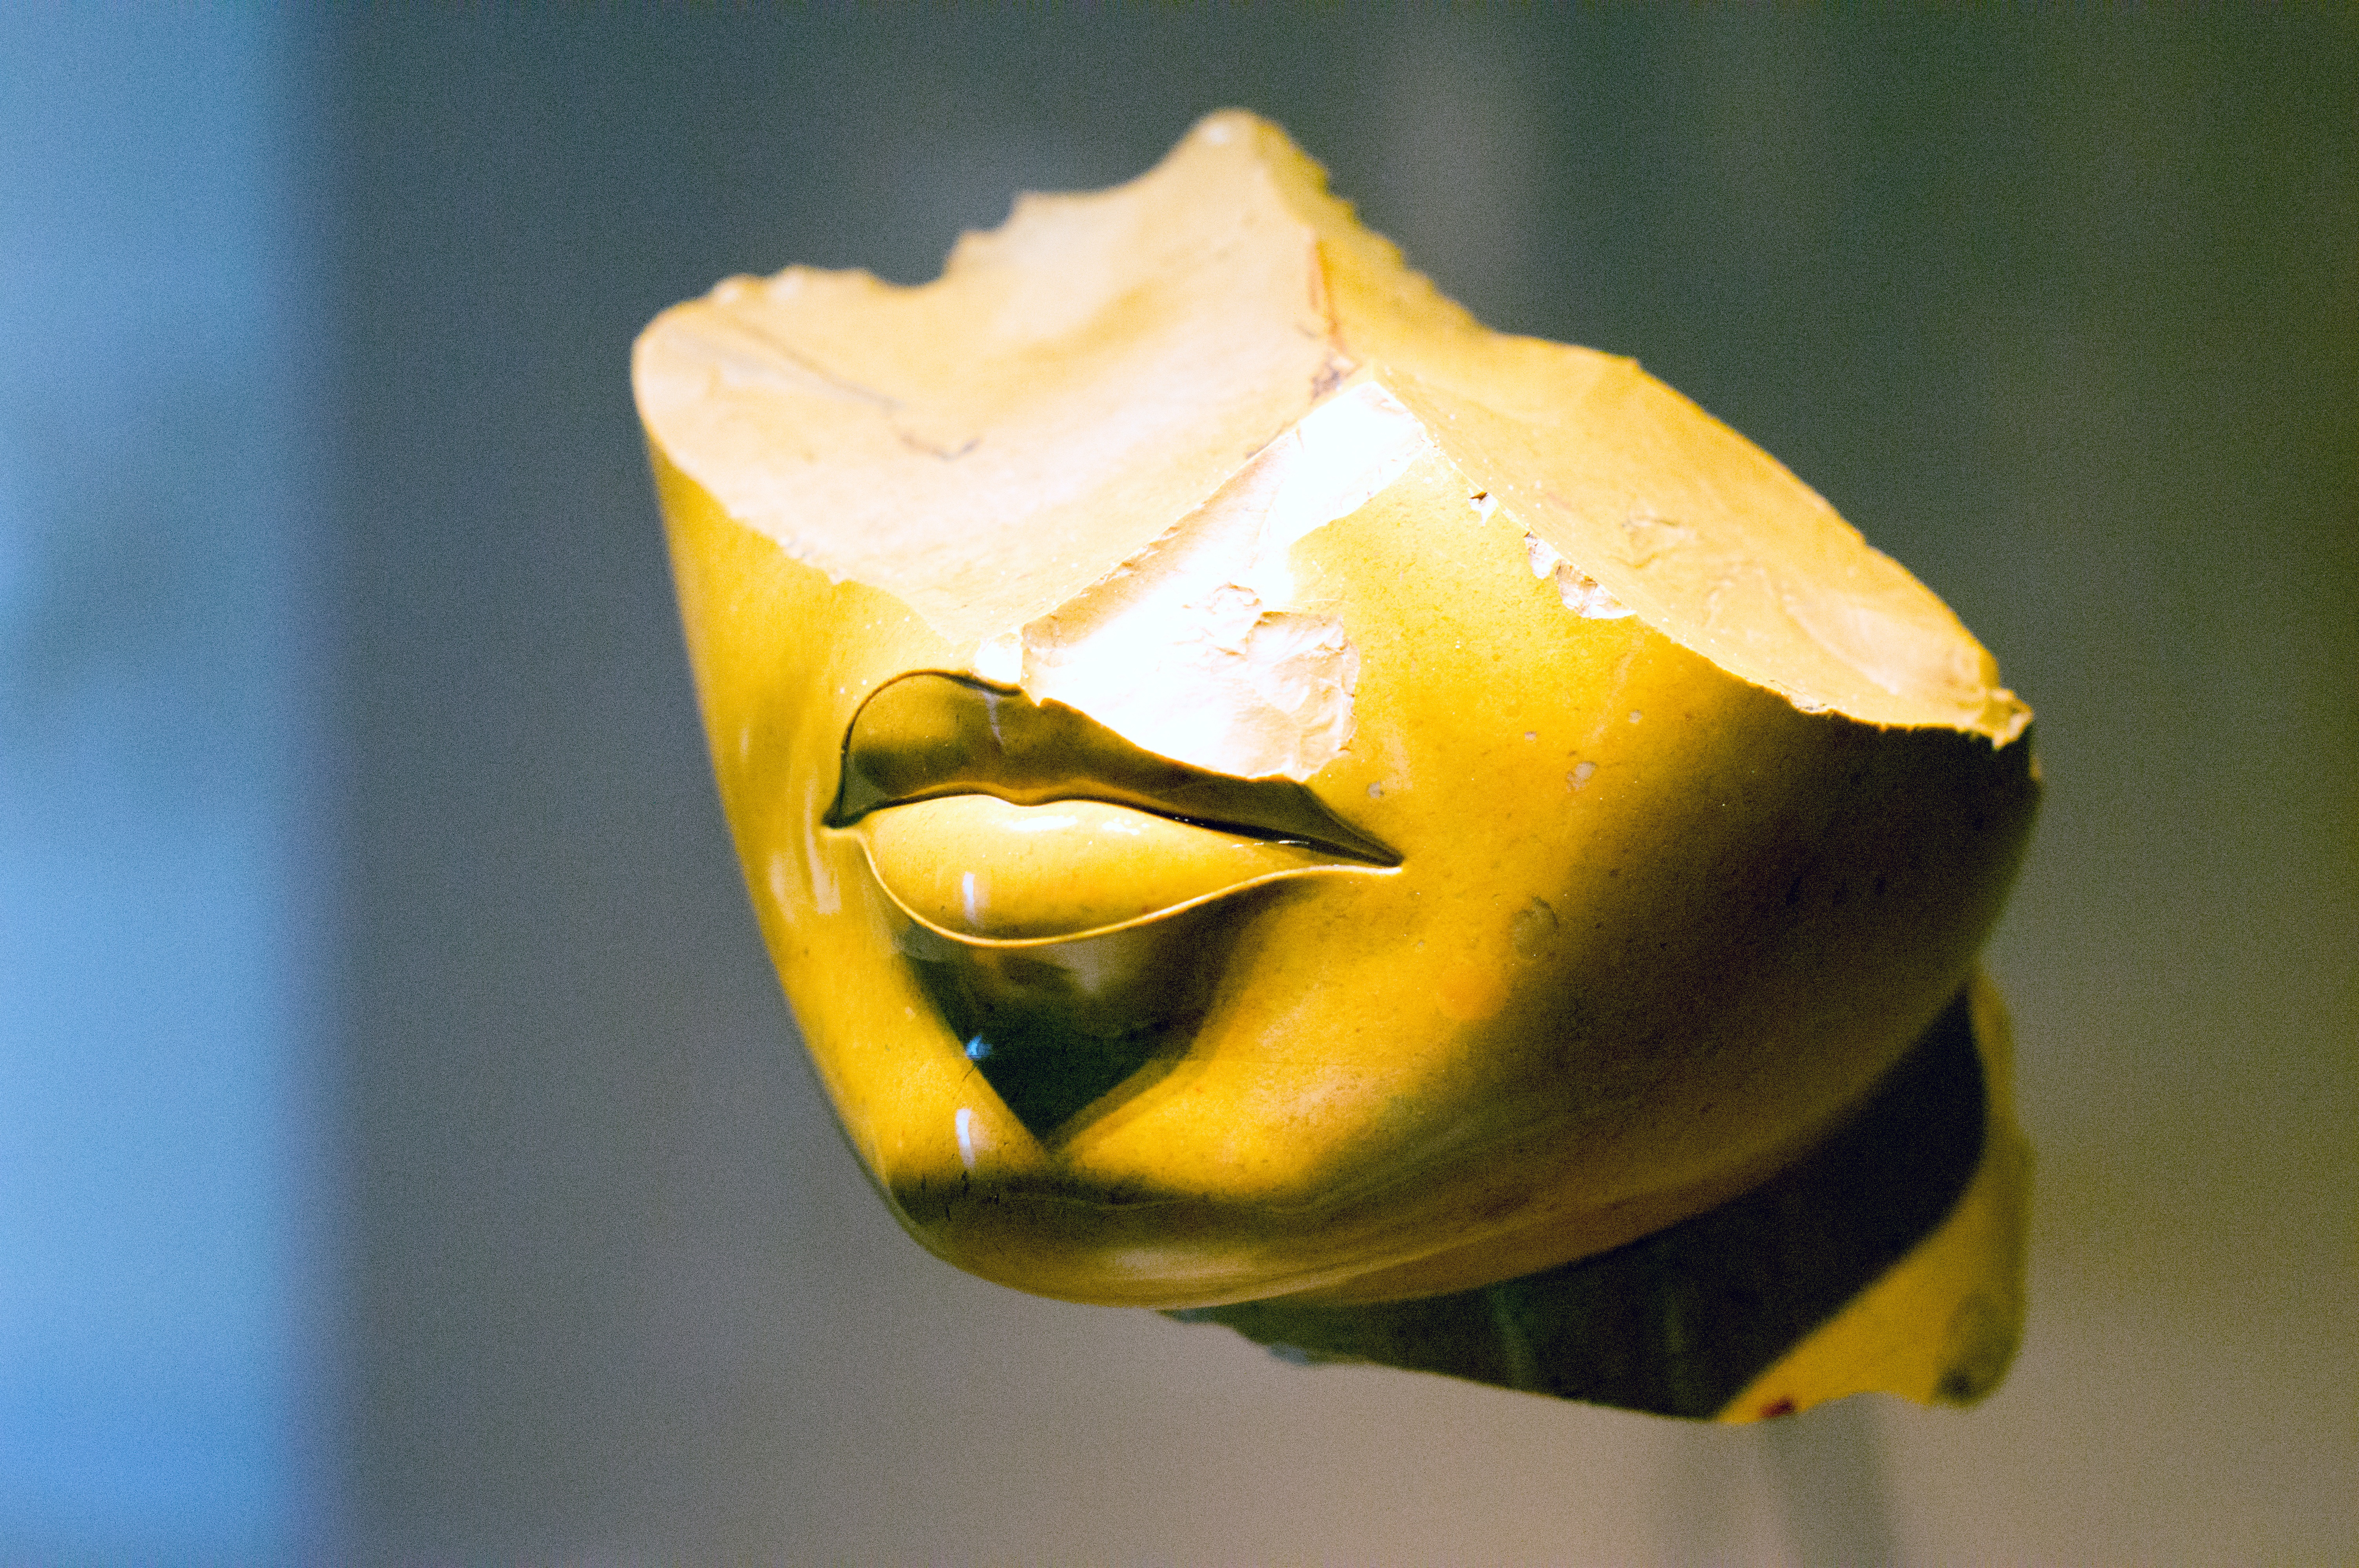
plant, photography, fruit, leaf, flower, petal, food, green, produce, yellow, flora, close up, macro photography, flowering plant, land plant